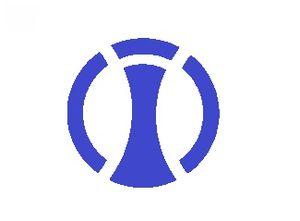
Fusō est un bourg du district de Niwa, dans la préfecture d'Aichi, au Japon.